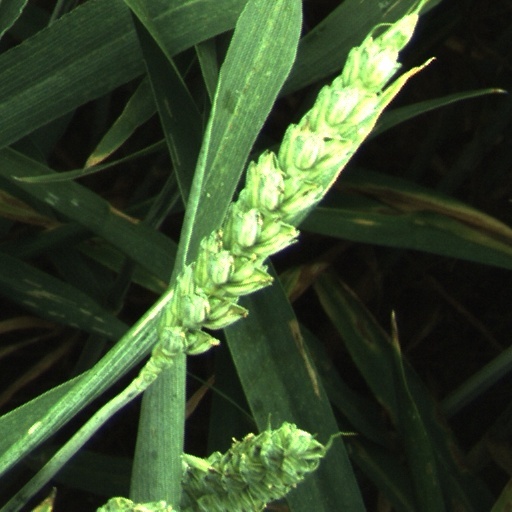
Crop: wheat